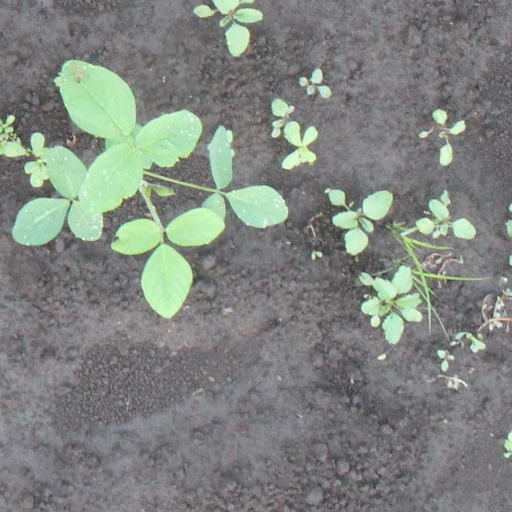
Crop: soybean